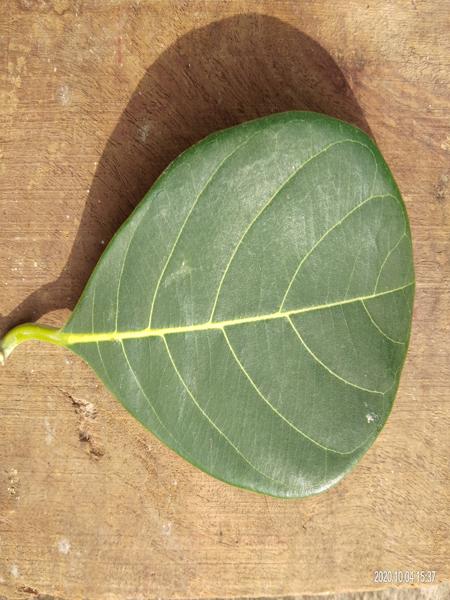
Plant: Jackfruit